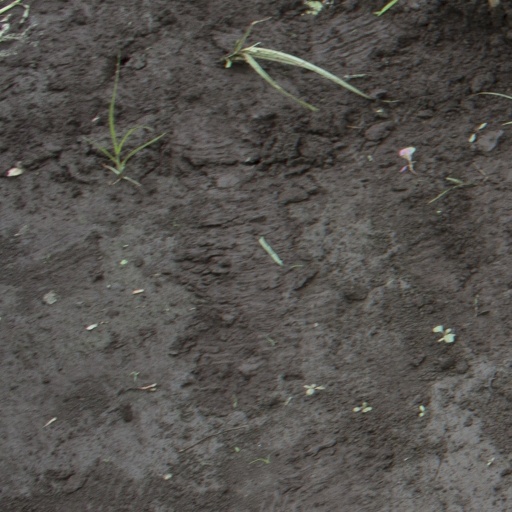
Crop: soybean